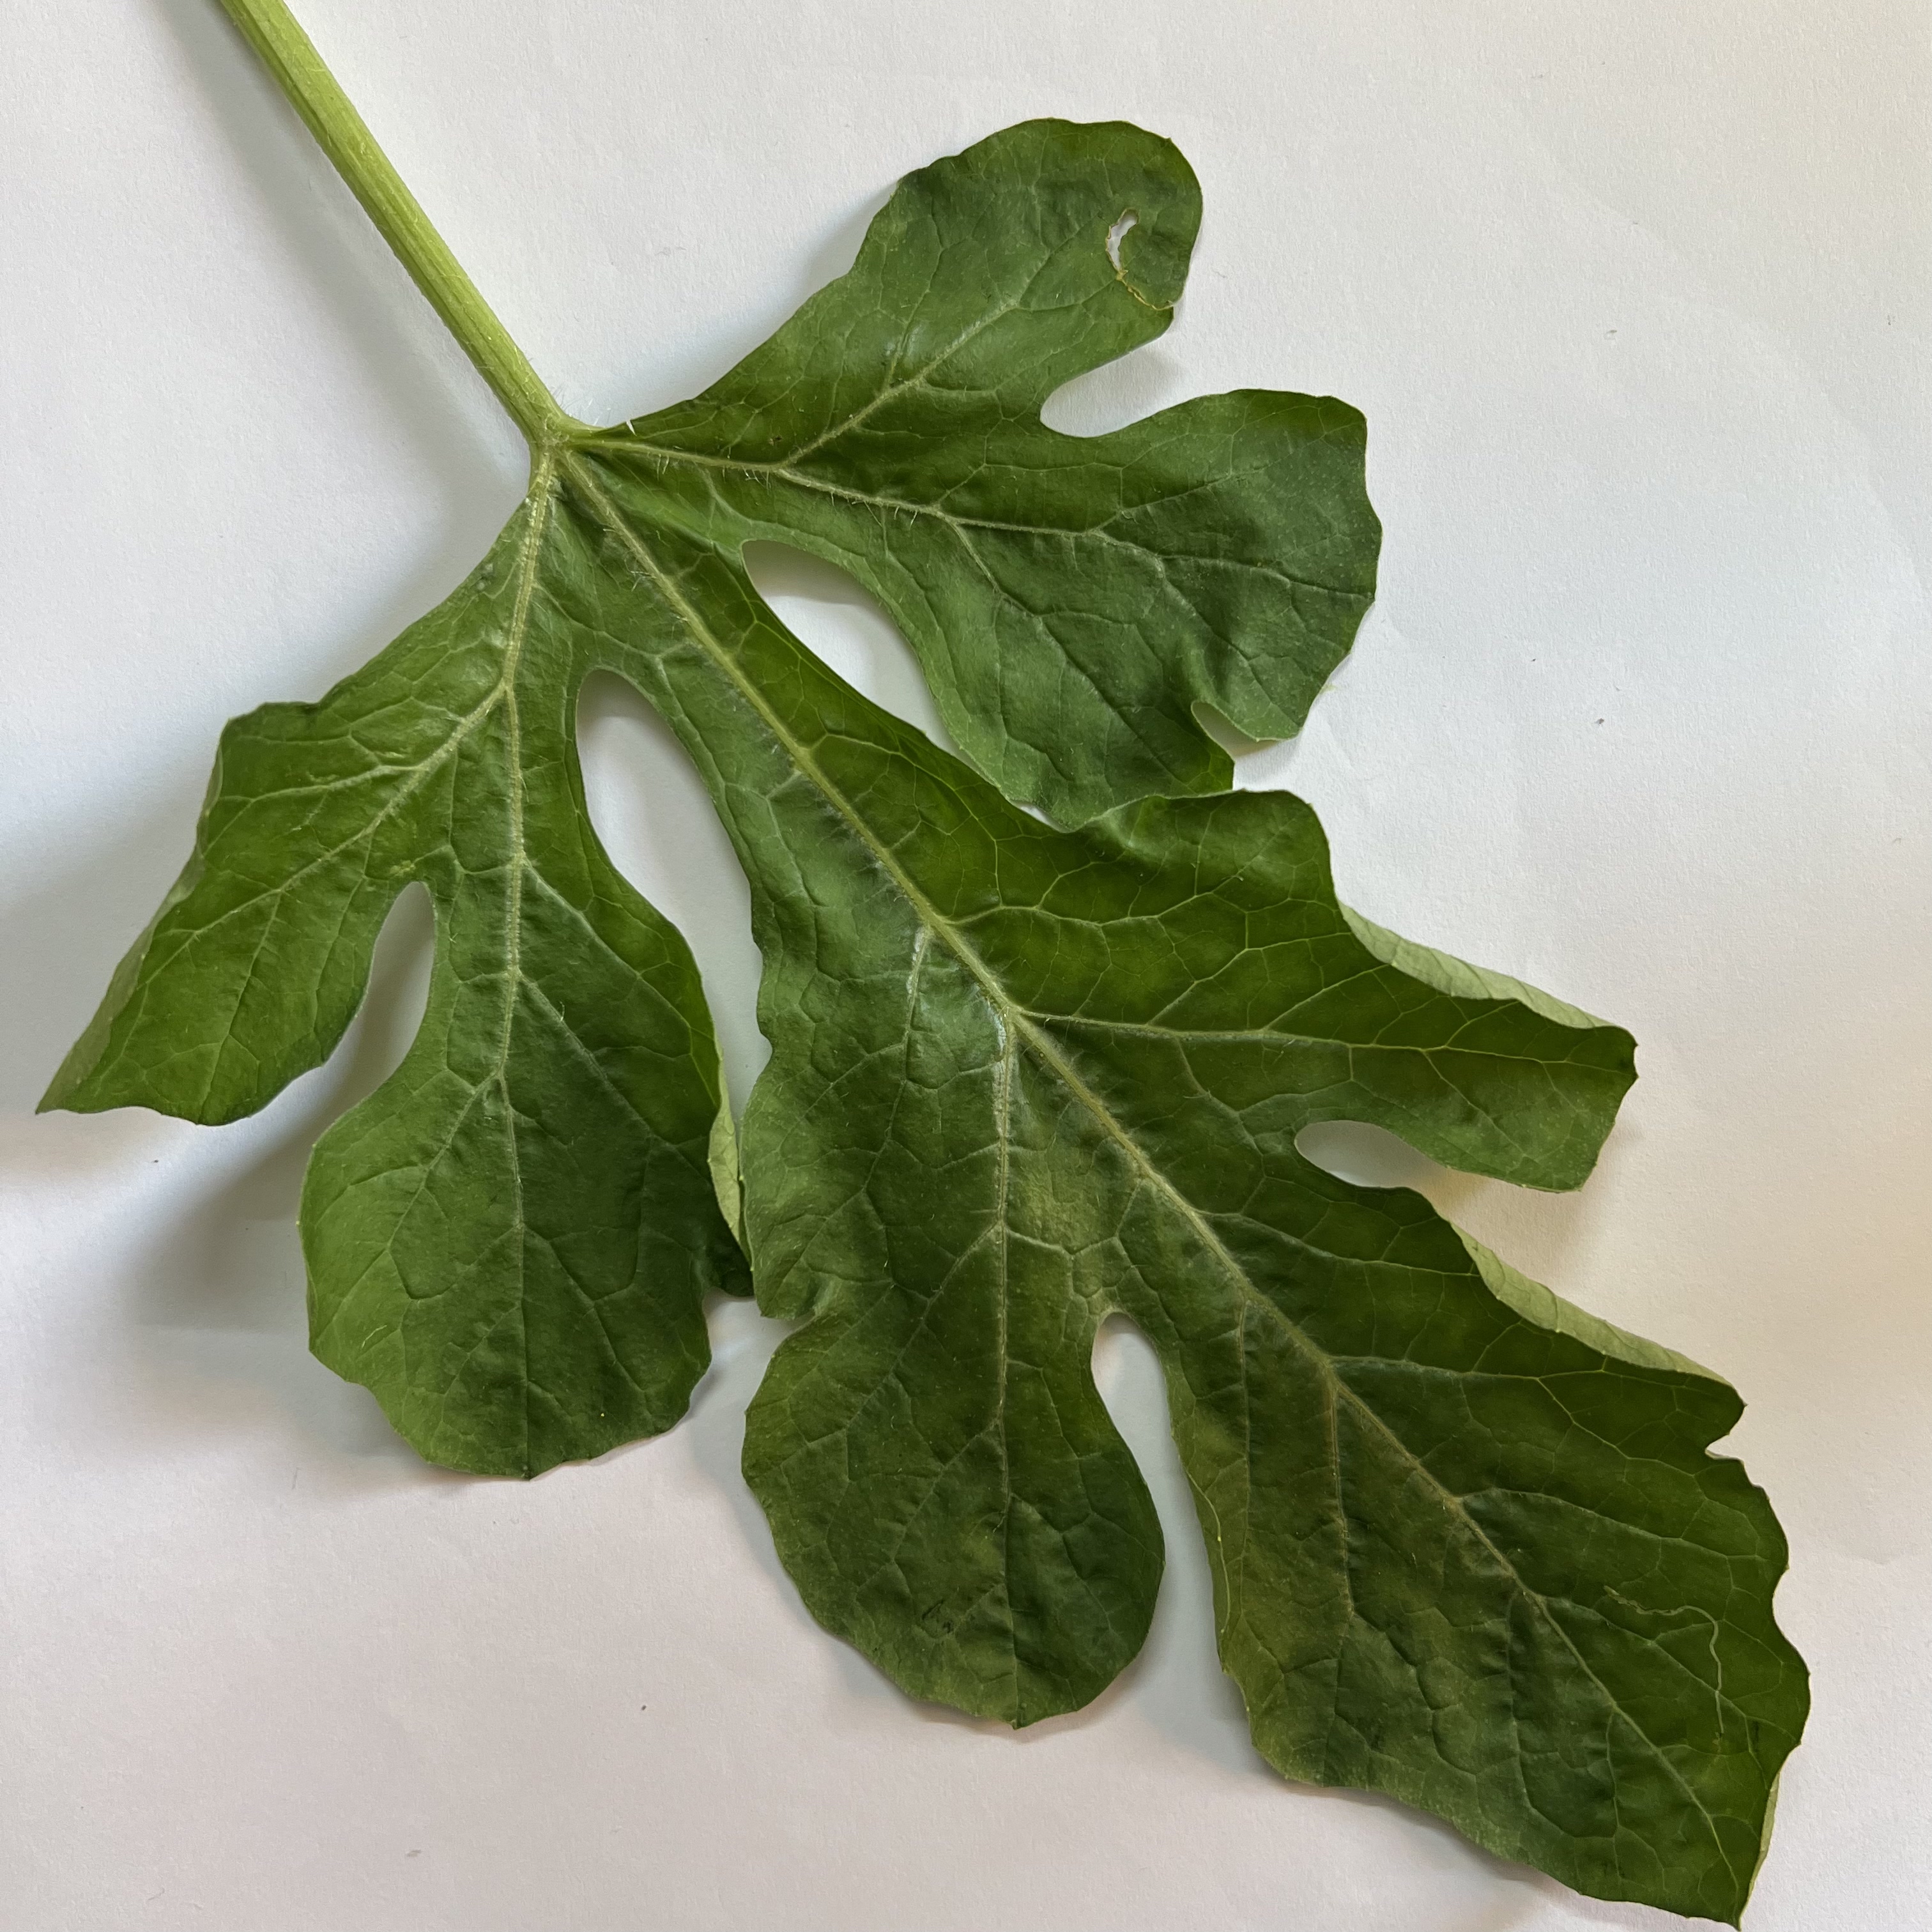
Label: Healthy